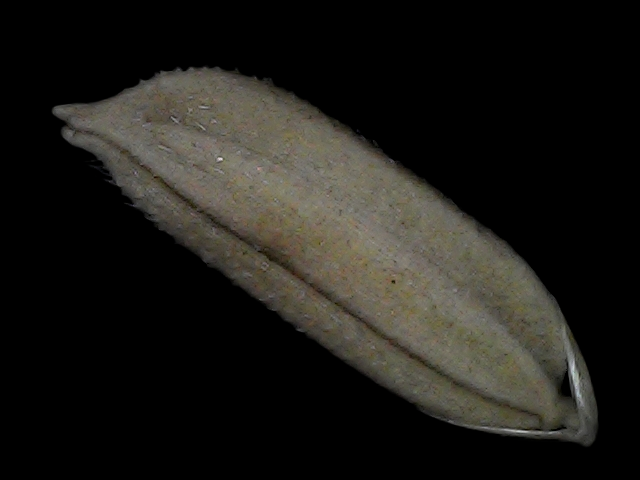
Rice variety: Bd72